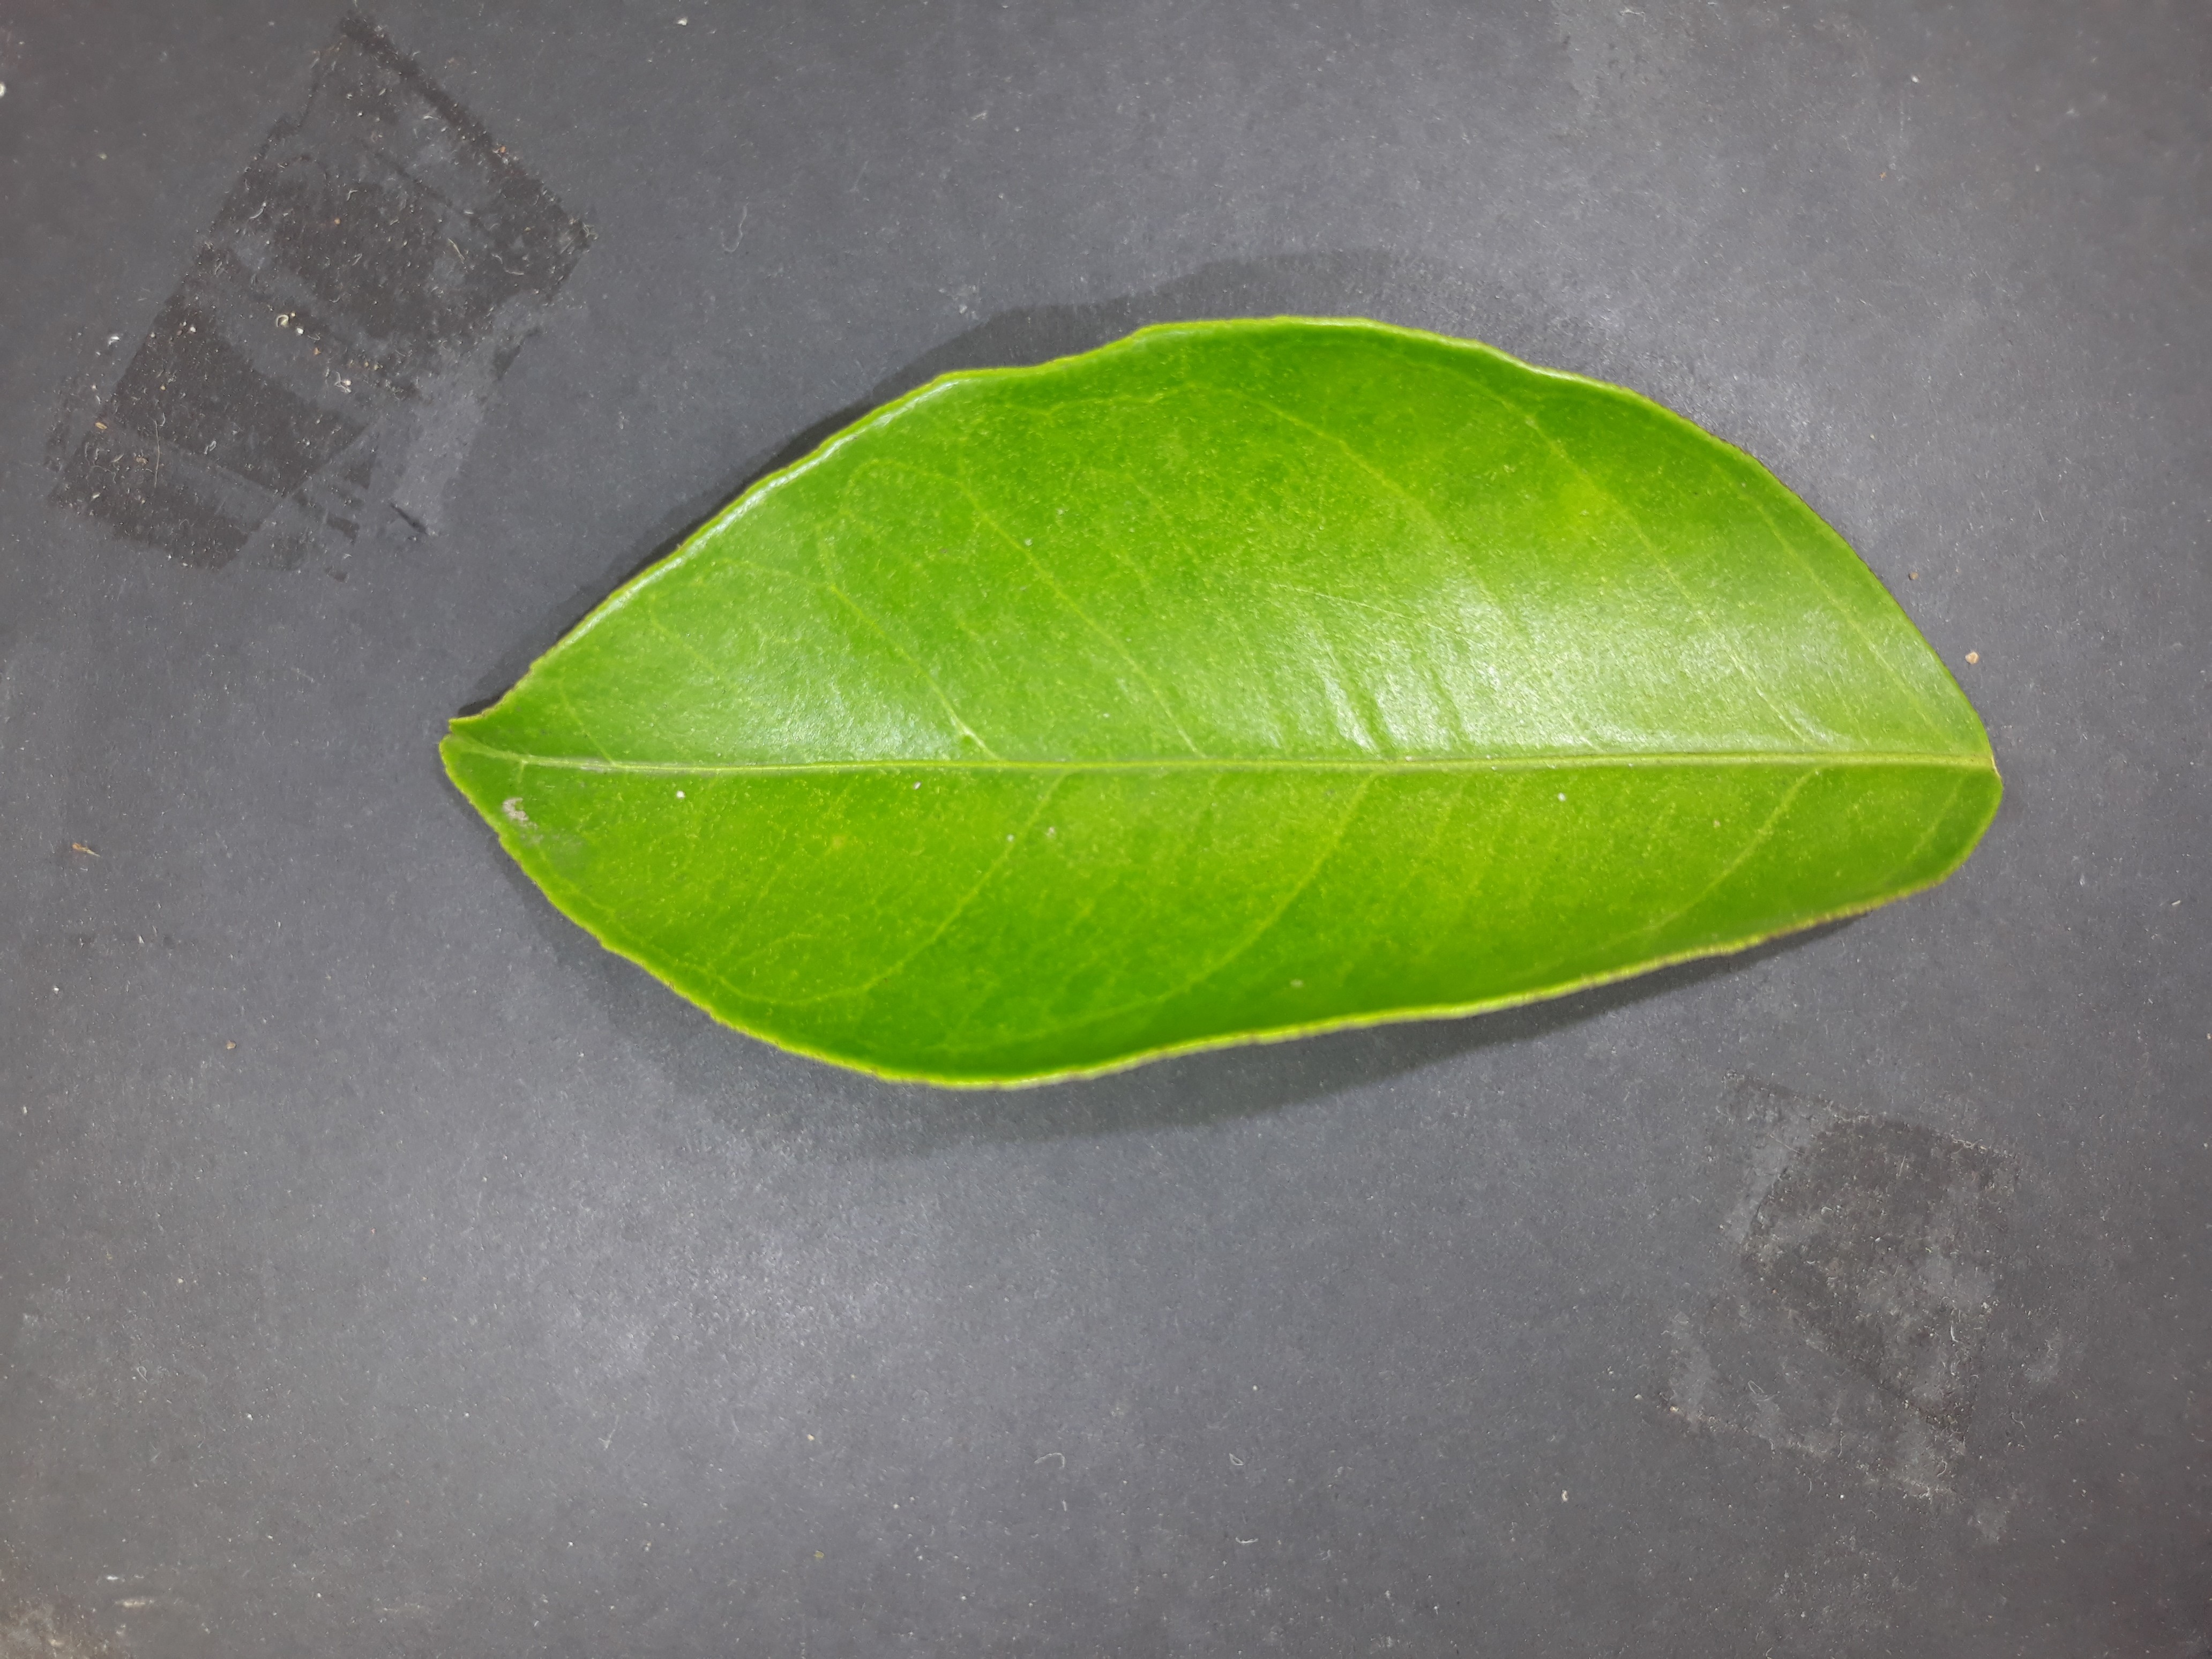
Label: Healthy